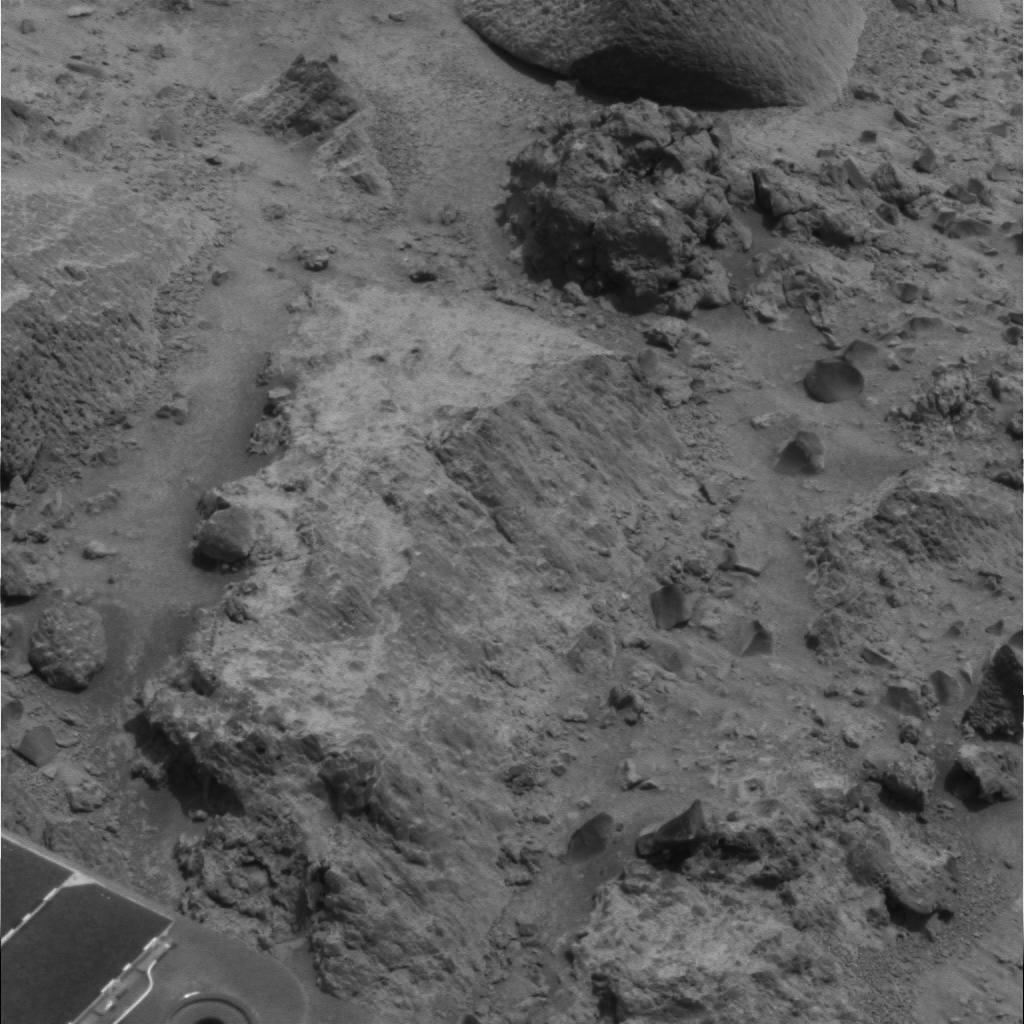
Surface features visible: Rover Deck, Rock Outcrops, Clasts, Rock (Linear Features), Rock (Round Features), Soil, Nearby Surface, Rover Parts